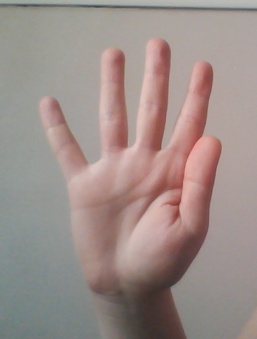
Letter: sheen